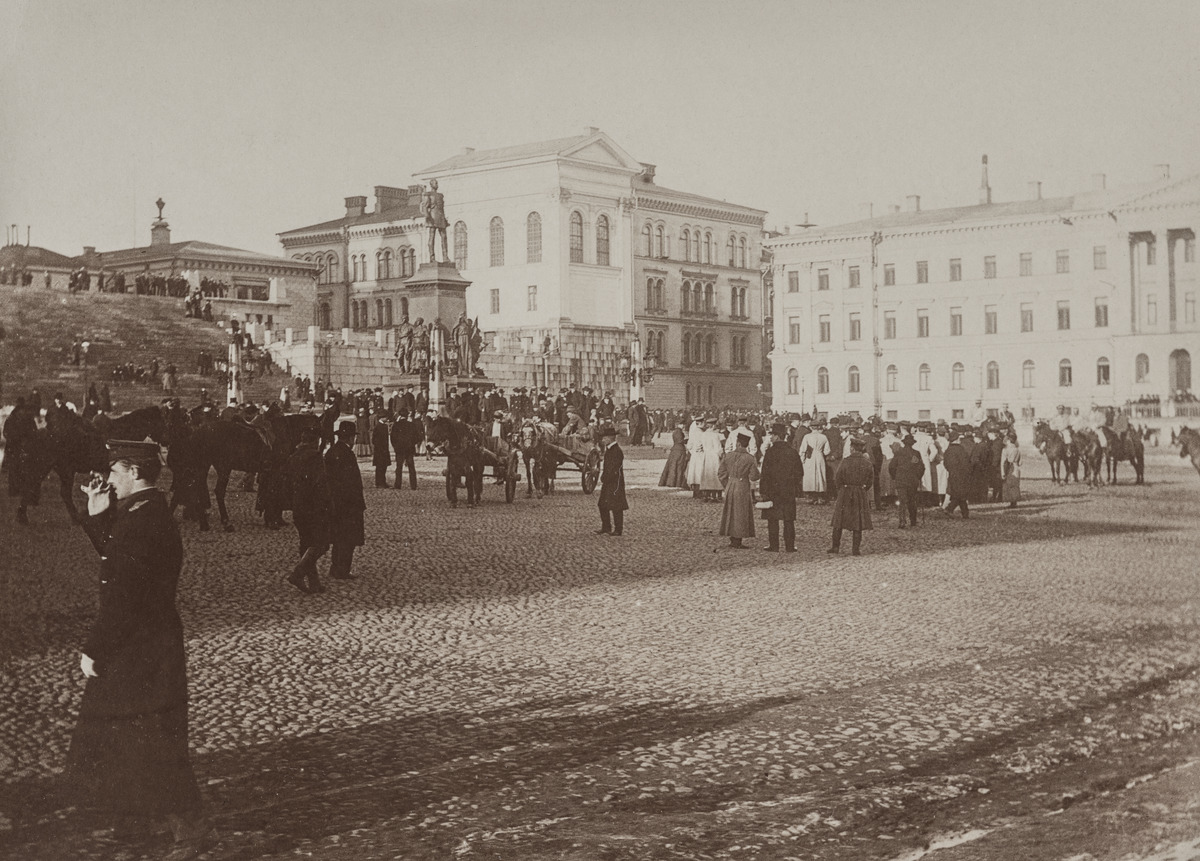
Laittomia asevelvollisuuskutsuntoja vastustava mielenosoitus Senaatintorilla, kuvattu klo 17 - 18
sisällön kuvaus: Laittomia asevelvollisuuskutsuntoja vastustava mielenosoitus Senaatintorilla, kuvattu klo 17 - 18. Kuvan oikeassa reunassa Senaatin linna, vasemmassa reunassa Nikolainkirkon (nykyinen Tuomiokirkko) portaat. mustavalkoinen
Kuvaaja: Rundman, Emil, valokuvaaja
Ajankohta: kuvausaika 18.04.1902
Paikka: Suomi, Uusimaa, Helsinki, Kruununhaka Helsinki, Senaatintori
Aiheet: autonomian aika, sortovuodet, mielenosoitukset, joukkoliikkeet, tunteet, isänmaallisuus, Valtioneuvoston linna, torit, poliittinen osallistuminen, patsaat, kellotapulit, portaat